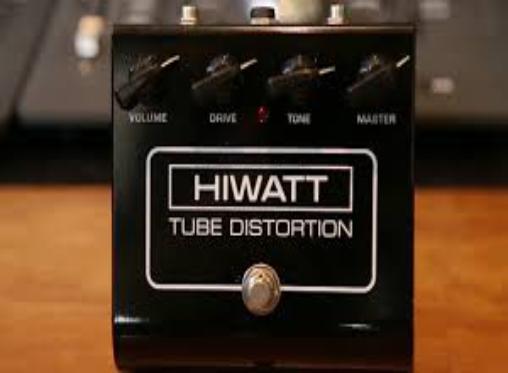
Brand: Hiwatt
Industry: Electronic